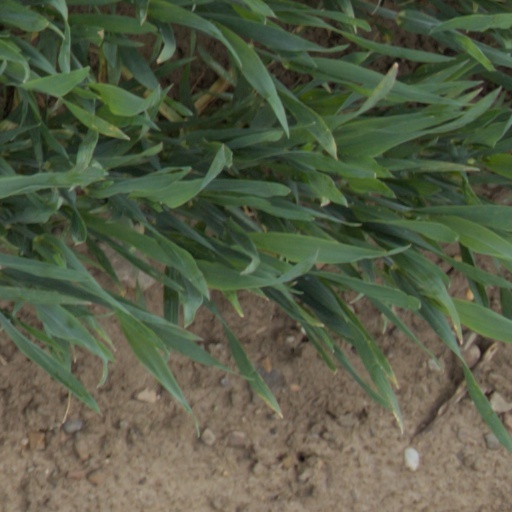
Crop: wheat